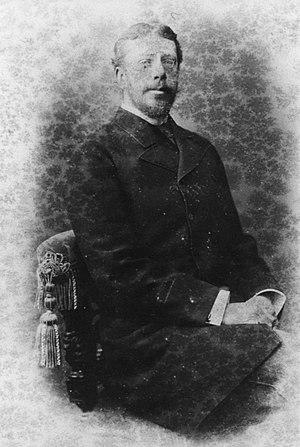
Henri Charles Louis Georges Abraham Paul Marie de Bourbon, prince de Parme, comte de Bardi ou Henri de Bourbon-Parme, est un prince d'un ancien État de la péninsule italienne.